World of Wonder (anthology)

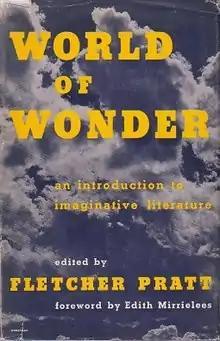
Dust-jacket from the first edition

World of Wonder is an anthology of science fiction and fantasy stories edited by Fletcher Pratt, published in hardcover by Twayne in 1951. No subsequent editions were issued.